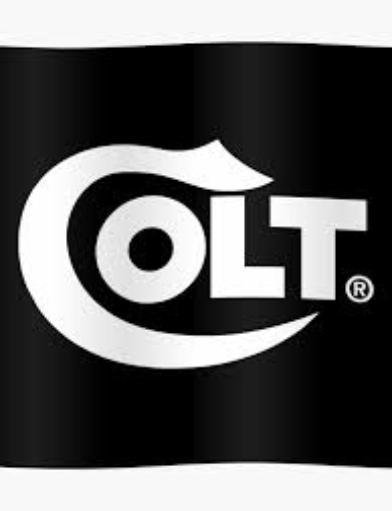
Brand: Colt
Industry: Others